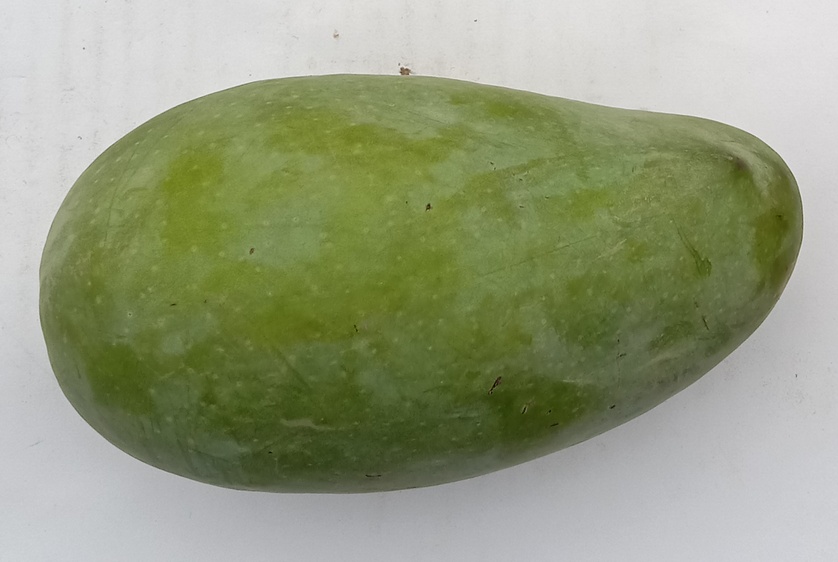
Mango variety: Sindhri